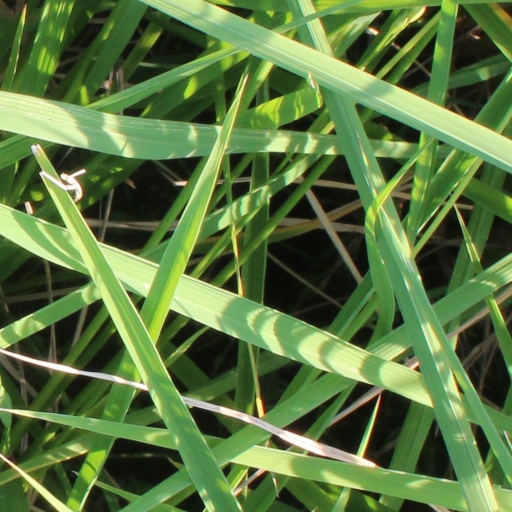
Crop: rice